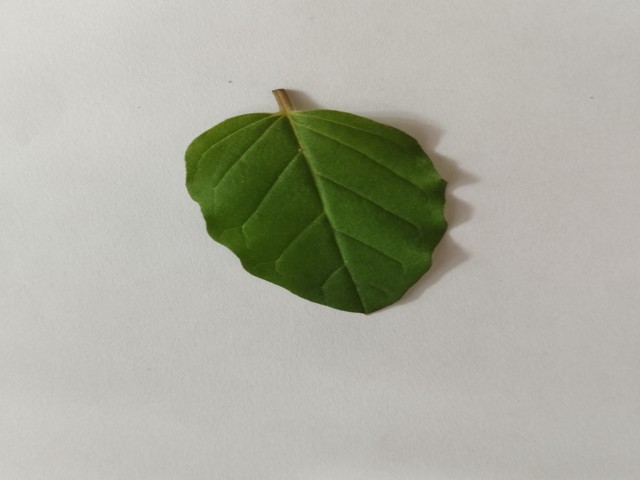
Plant: punarnava